Mount Jitchu Drake

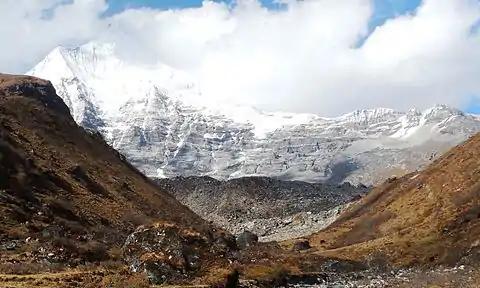
Jitchu Drakye from bridge above Jangothang

The south summit was first climbed by the Austrian expedition of Werner Sucher, Albert Egger, Alois Stuckler, Sepp Mayerl and Toni Ponholzer in May 1983. The first ascent of the higher North summit was in May 1988 by Sharu Prabhu from India, Doug Scott and Victor Saunders from the UK via the south face.